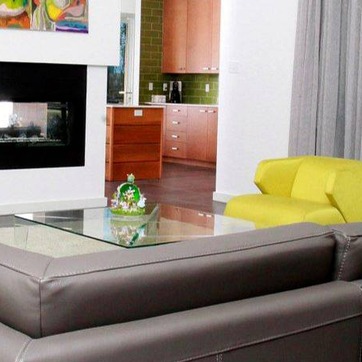
Material: polishedstone